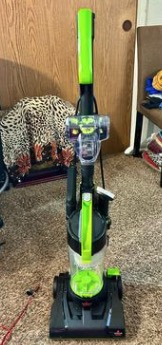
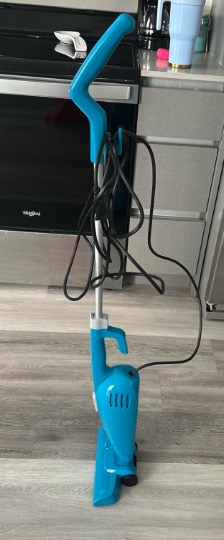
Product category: items_vacuum
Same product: no